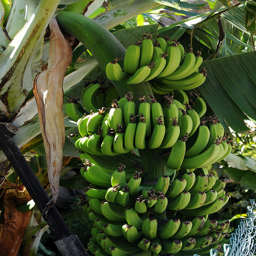
A large bunch of bananas hanging from a tree.
A bunch of bananas on a banana tree.
an image of a plant tree with bananas on it
A large bunch of bananas growing on a tree.
A banana tree with a large amount of bananas ripened.